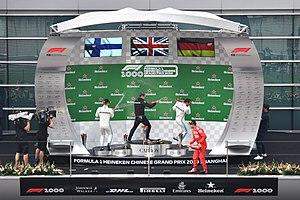
Le championnat du monde de Formule 1 2019 est la 70ᵉ édition du championnat du monde de Formule 1. La compétition, née en 1950, passe un cap le 14 avril 2019 sur le circuit de Shanghai, où est disputé le millième Grand Prix de l'histoire du championnat. Par ailleurs, à partir de cette saison et selon un système en vigueur de 1950 à 1959, un point supplémentaire est attribué à l'auteur du meilleur tour en course ainsi qu'à son écurie, sous réserve qu'il se classe parmi les dix premiers.
Le Grand Prix automobile de Chine 2019, disputé le 14 avril 2019 sur le circuit international de Shanghai dans la ville du même nom, marque un cap important dans l'histoire de la Formule 1, puisque cette course est la 1000ᵉ du championnat depuis sa première édition en 1950. Il s'agit de la seizième édition du Grand Prix de Chine comptant pour le championnat du monde de Formule 1 et la troisième manche du championnat 2019.